Cultural impact of Madonna

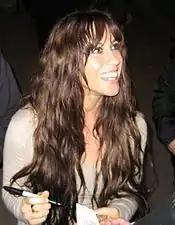
Madonna's relationships and interaction with people defined part of her public image. She also mentored others, including Alanis Morissette (pictured).

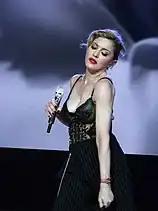
Madonna during the MDNA Tour (2012), performing "Human Nature", an answer song to her critics during her provocative releases of early 1990s

Multiculturalism and race would significantly define her career, being measured through her lifetime relationships and works, resulting in a varied reception. A subject of racial studies approaches, authors of "Encyclopedia of Women in Today's World" (2011), described that such studies revealed her as a "critical nexus of race". In 1993, the "Australasian Gay & Lesbian Law Journal" wrote that "it is not possible to read/interpret Madonna without a recognition of elements such as race, class [and] ethnicity", present in "almost" all of her "texts". As noted Bowling Green State University's Matthew Donahue, she blend a variety of styles in her body of work, including world music. In 2012, American music critic Ann Powers complimented Madonna's inclusivity and cultural diversity both in her life and work.